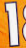
Number: 1